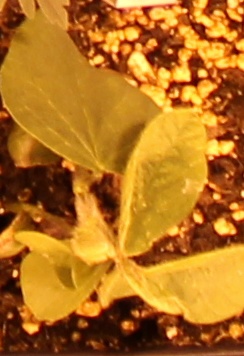
Label: Soybean